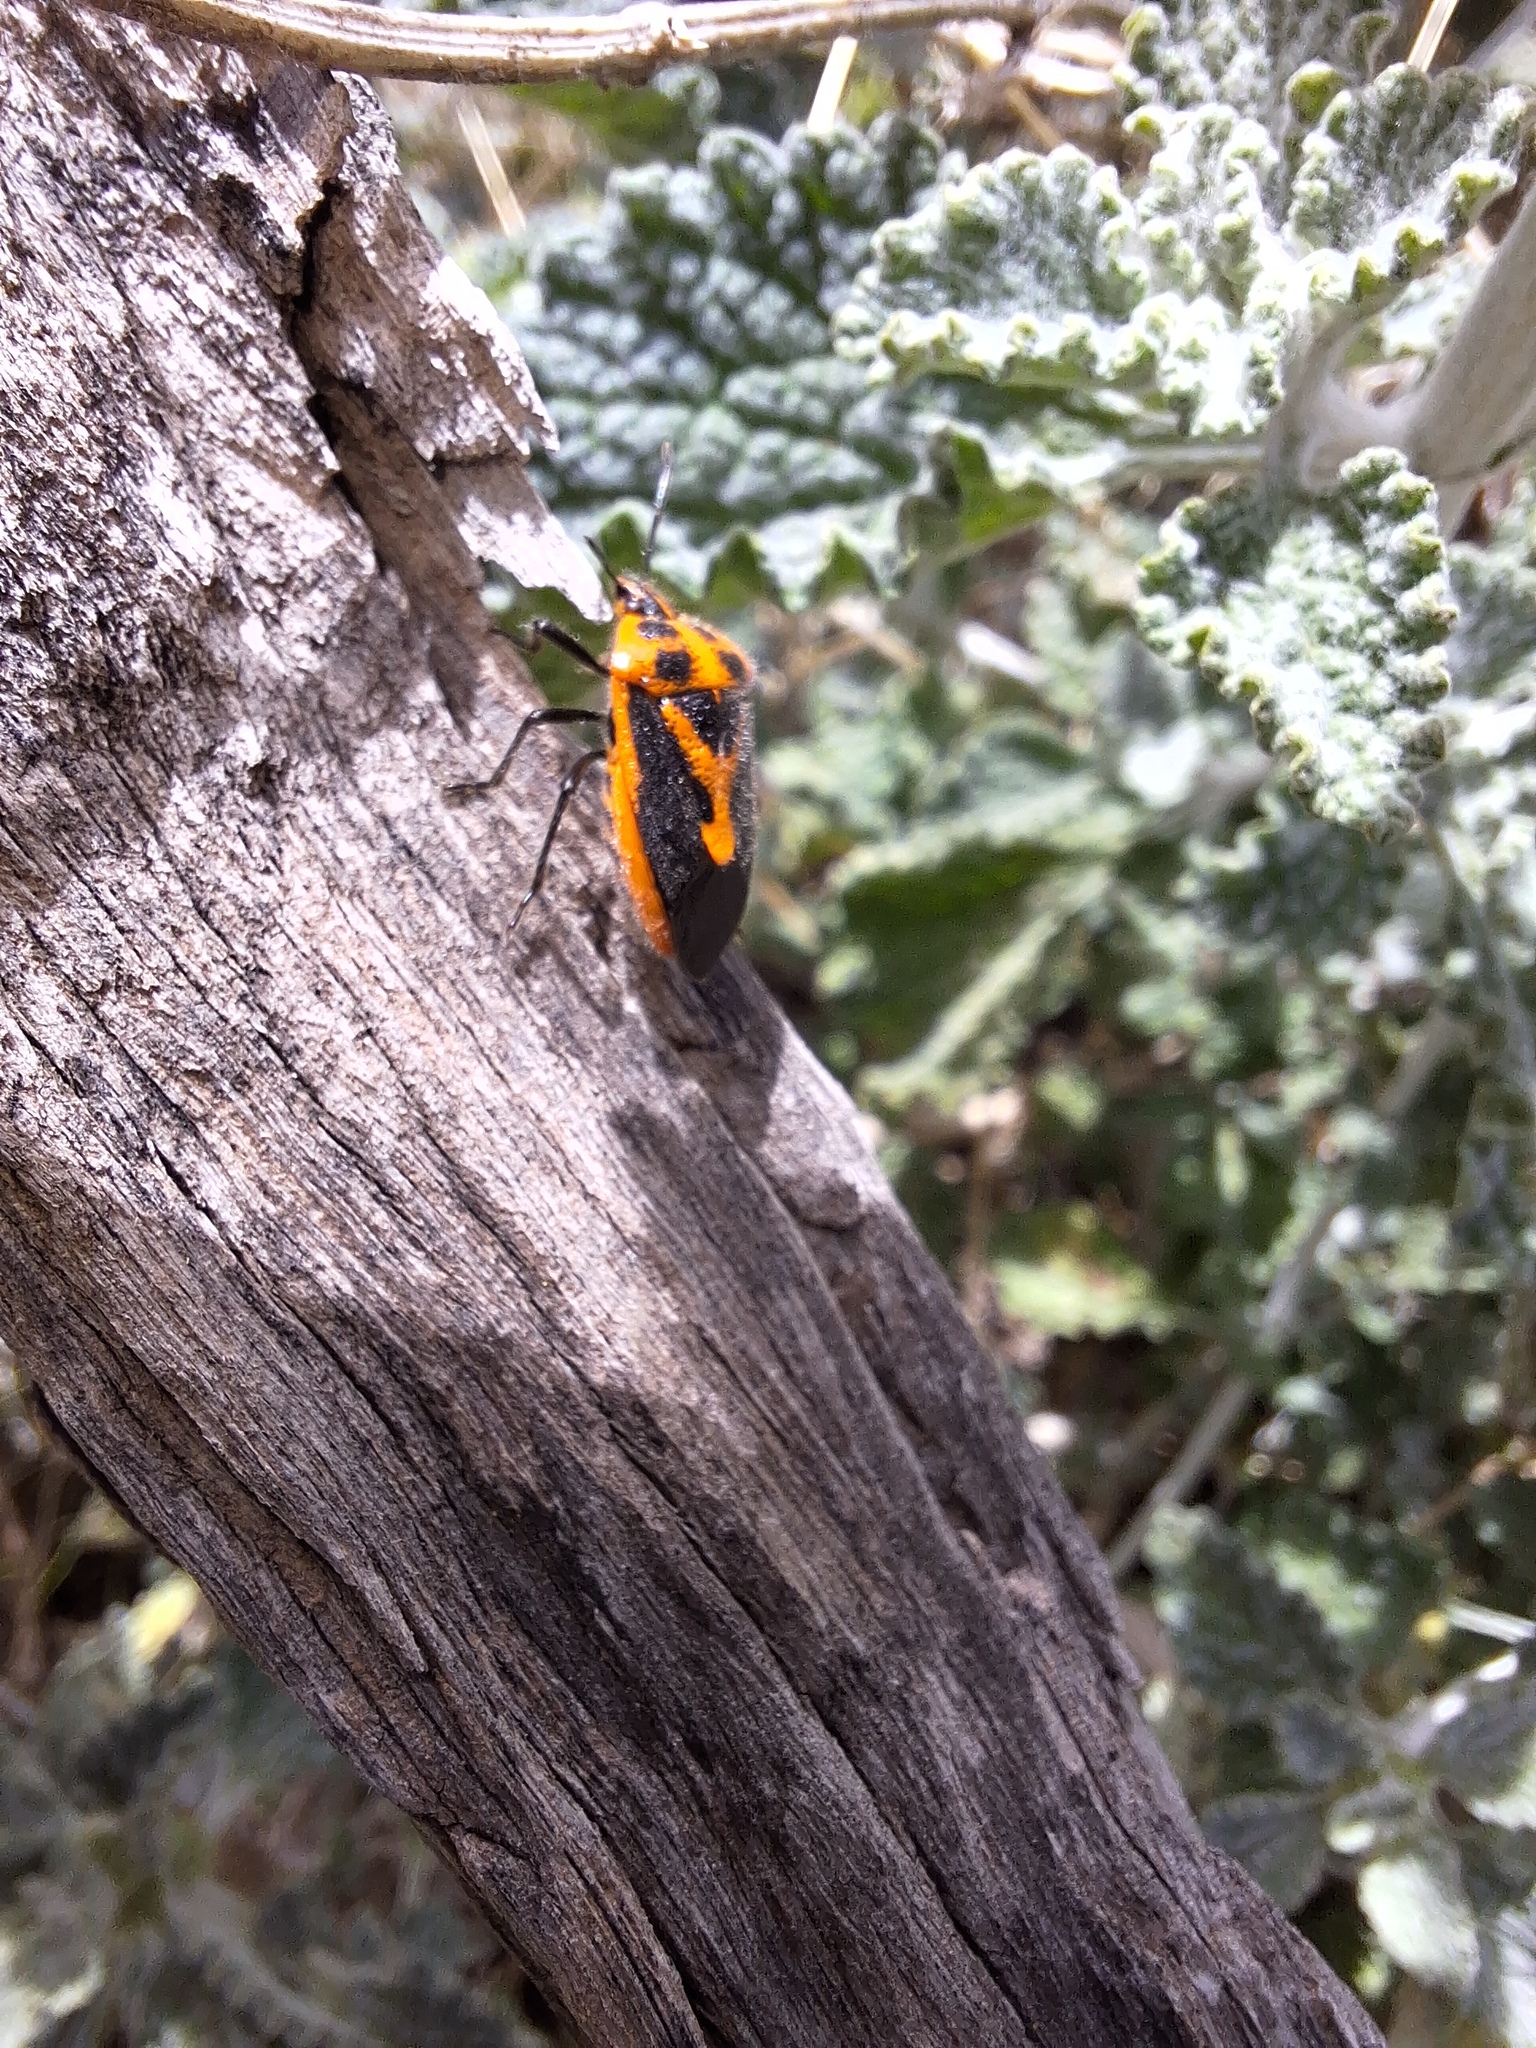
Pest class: stink_bug